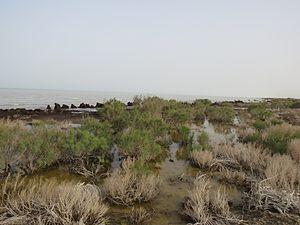
Le lac Sary Kamysh, également appelé Sarygamysh ou Sarykamysh est un lac légèrement salé situé dans le nord du Turkménistan et l'ouest de l'Ouzbékistan, entre la mer Caspienne et la mer d'Aral. Le lac a actuellement une superficie de près de 5 000 km² avec une longueur de 89 km, une largeur de 69 km et une profondeur maximale de 40 m.